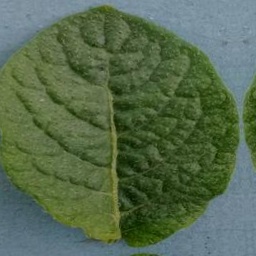
Etiqueta: Sana